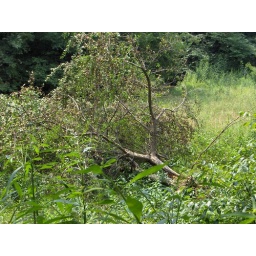
apple tree the bear knocked over